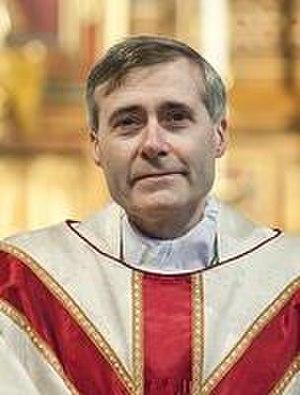
Mark Davies est un ecclésiastique britannique de confession catholique romaine. Il est ordonné évêque en 2010. Il est d'abord évêque coadjuteur du diocèse de Shrewsbury, avant d'en prendre la tête en octobre 2010.